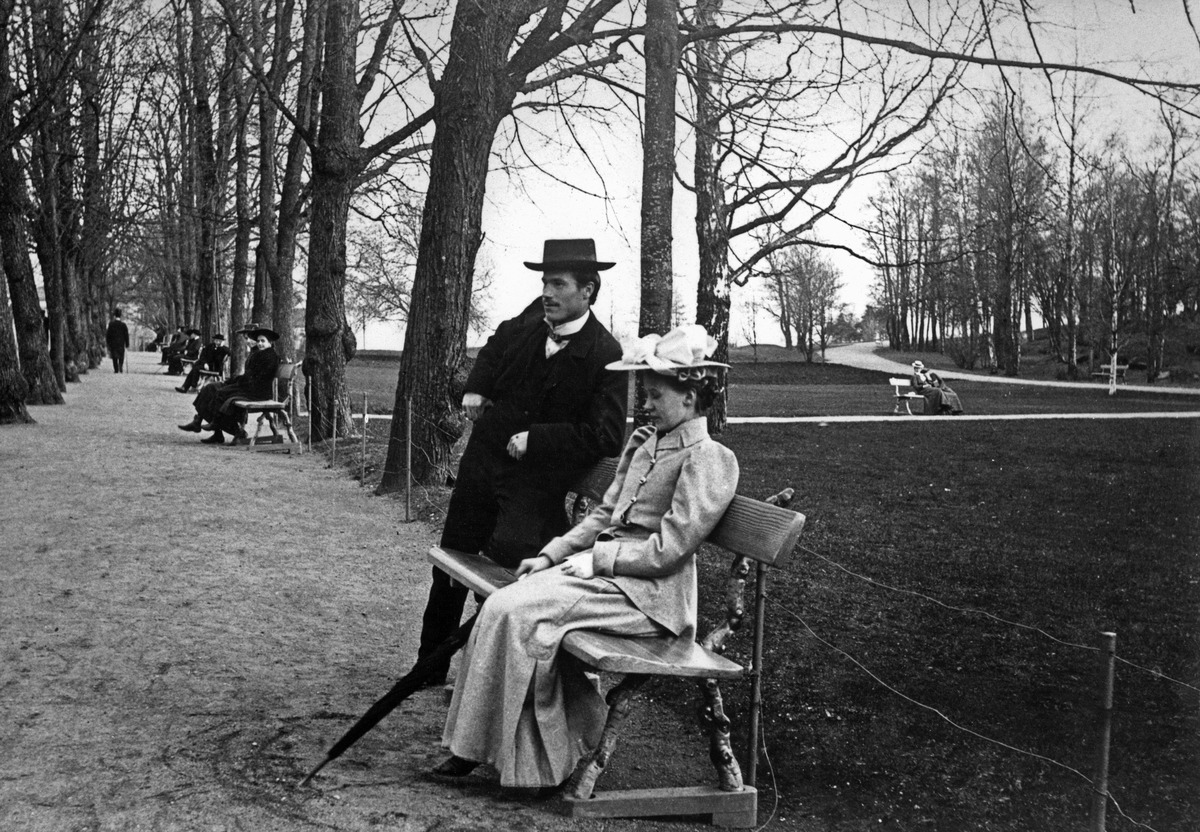
Wäinö Wilkman ja Aino Holmberg Kaivopuistossa
sisällön kuvaus: Wäinö Wilkman ja Aino Holmberg Kaivopuistossa. mustavalkoinen
Kuvaaja: Wilkman, W.W., valokuvaaja
Ajankohta: kuvausaika 1905 noin
Paikka: Suomi, Uusimaa, Helsinki, Kaivopuisto Helsinki, Kaivopuisto
Aiheet: Holmberg, Aino, Wilkman, Wäinö, vaatteet naisten puvut miesten puvut, päähineet hatut, puistot